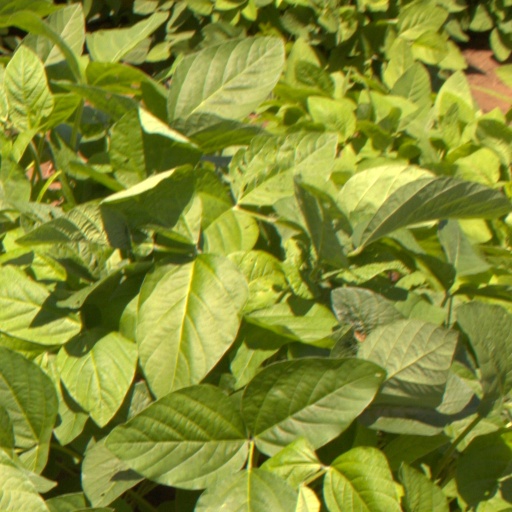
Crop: soybean